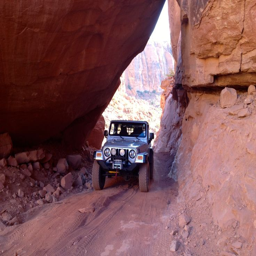
person under the big rock